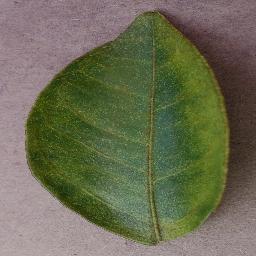
Label: Orange___Haunglongbing_(Citrus_greening)